Paddle wheel

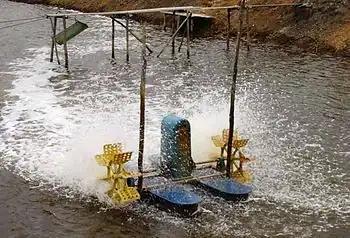
A paddle wheel aereator used in an Indonesian shrimp pond

A paddle wheel is a form of waterwheel or impeller in which a number of paddles are set around the periphery of the wheel. It has several uses, of which some are: